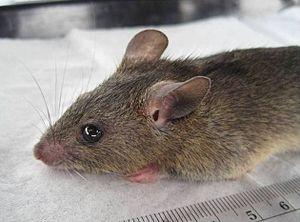
Mastomys natalensis est une espèce de mammifères de la famille des Muridae, d'origine africaine.c'est le reservoir du virus Lassa.